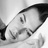
Emotion: sad